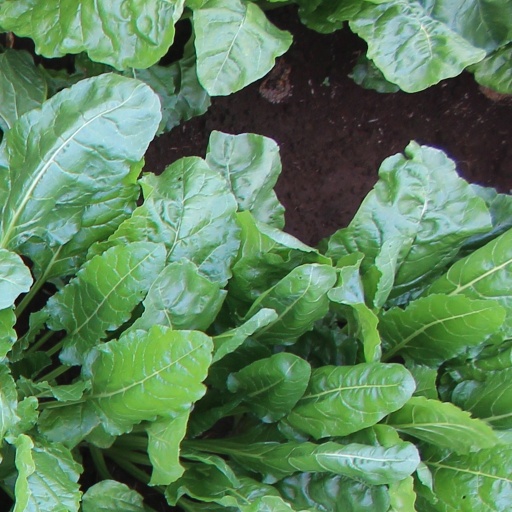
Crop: sugar beet